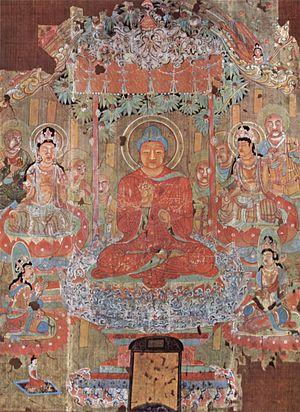
Dans le bouddhisme, la foi fait référence à un engagement serein dans la pratique de l'enseignement du Bouddha, et à la confiance en des êtres éclairés ou très avancés, tels que les bouddhas ou les bodhisattvas. Les bouddhistes reconnaissent généralement plusieurs objets de foi, mais beaucoup se concentrent sur un seul en particulier, par exemple un Bouddha précis. La foi ne se limite pas à une dévotion envers une personne, mais elle est liée à des concepts bouddhistes comme l'efficacité du karma et la possibilité d'atteindre l'éveil.
L'histoire de la soie semble débuter, selon les découvertes récentes, en Chine entre 3000 et 2000 ans av. J.-C. le plus vieux fragment de soie découvert en Chine datant de 2570 av. J.-C. Elle se serait poursuivie ensuite avec trois millénaires d’exclusivité durant lesquels la Chine aurait fait commerce de ce tissu précieux sans jamais en transmettre le secret. L’art de fabriquer la soie se serait ensuite progressivement transmis aux autres civilisations par le biais d'espions de tous genres (moines, princesses…) aux pillards et aux marchands.